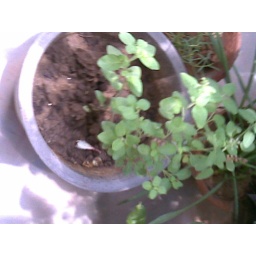
Some plant pictures in my house